Essex Road

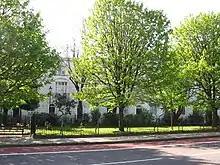
Town houses on Essex Road

The northern section of the road was once called Seveney Street, possibility indicating a Roman connection. The southern section was called Lower Street, as it was a lower ground level than Upper Street. Many properties along the road were constructed in the 18th and early 19th centuries. Most of these are still standing, though the various inns alongside them have been redeveloped.